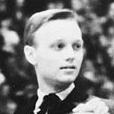
Age: 18